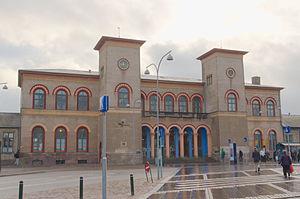
Gare de Roskilde, plus ancienne gare du Danemark en décembre 2014
Roskilde est une ville et une commune située au Danemark, dans l'île de Sjælland. Elle est devenue une commune après la réforme communale du 1ᵉʳ janvier 2007 qui a réuni en une seule entité les anciennes municipalités de Roskilde, Ramsø et Gundsø.